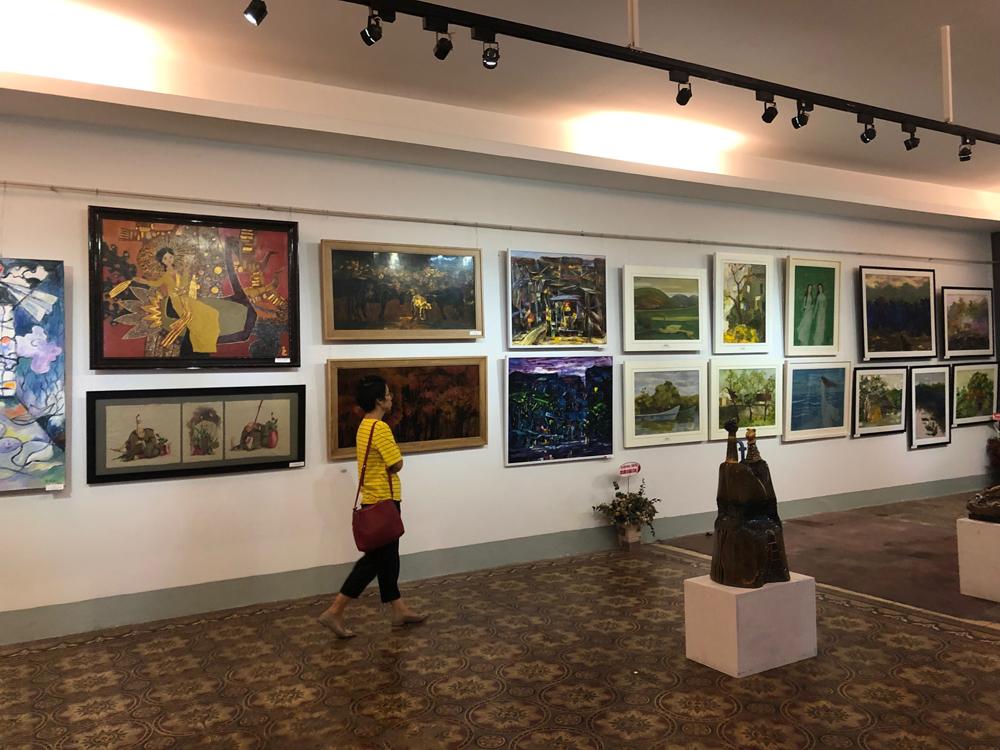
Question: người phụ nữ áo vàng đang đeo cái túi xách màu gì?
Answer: cô ấy đeo cái túi xách màu đỏ